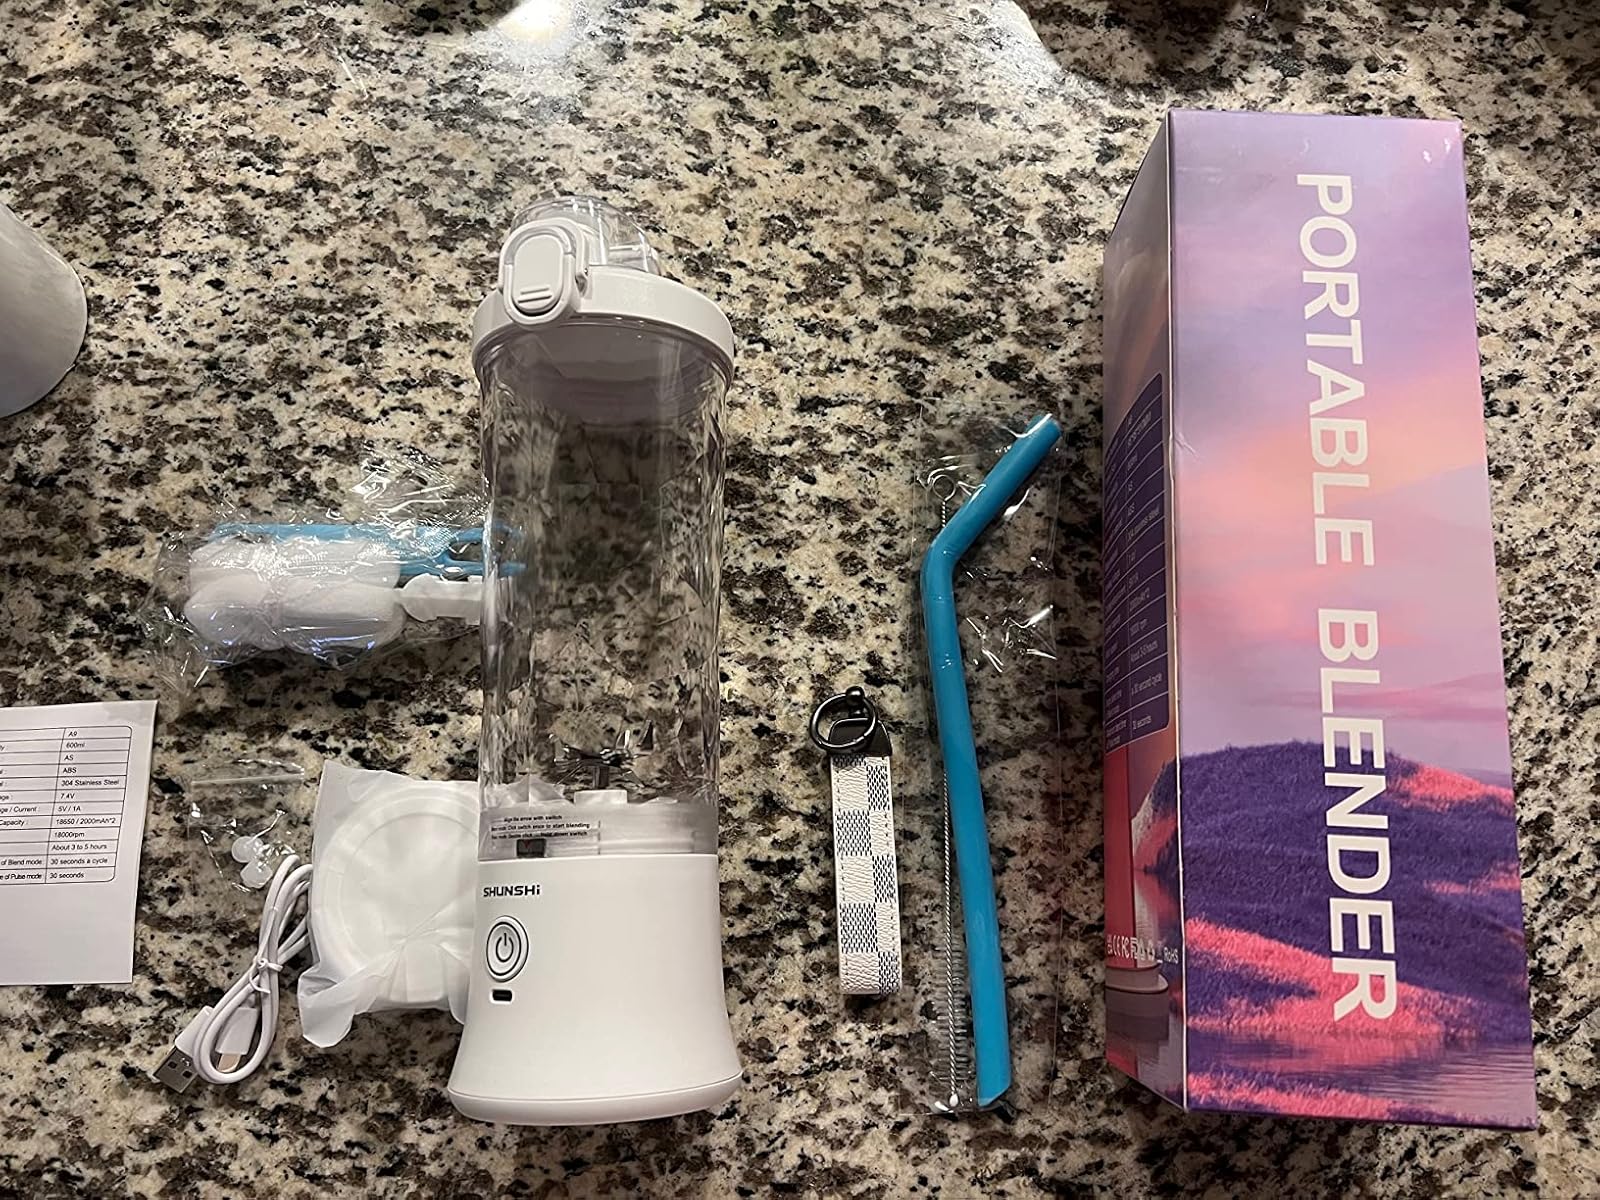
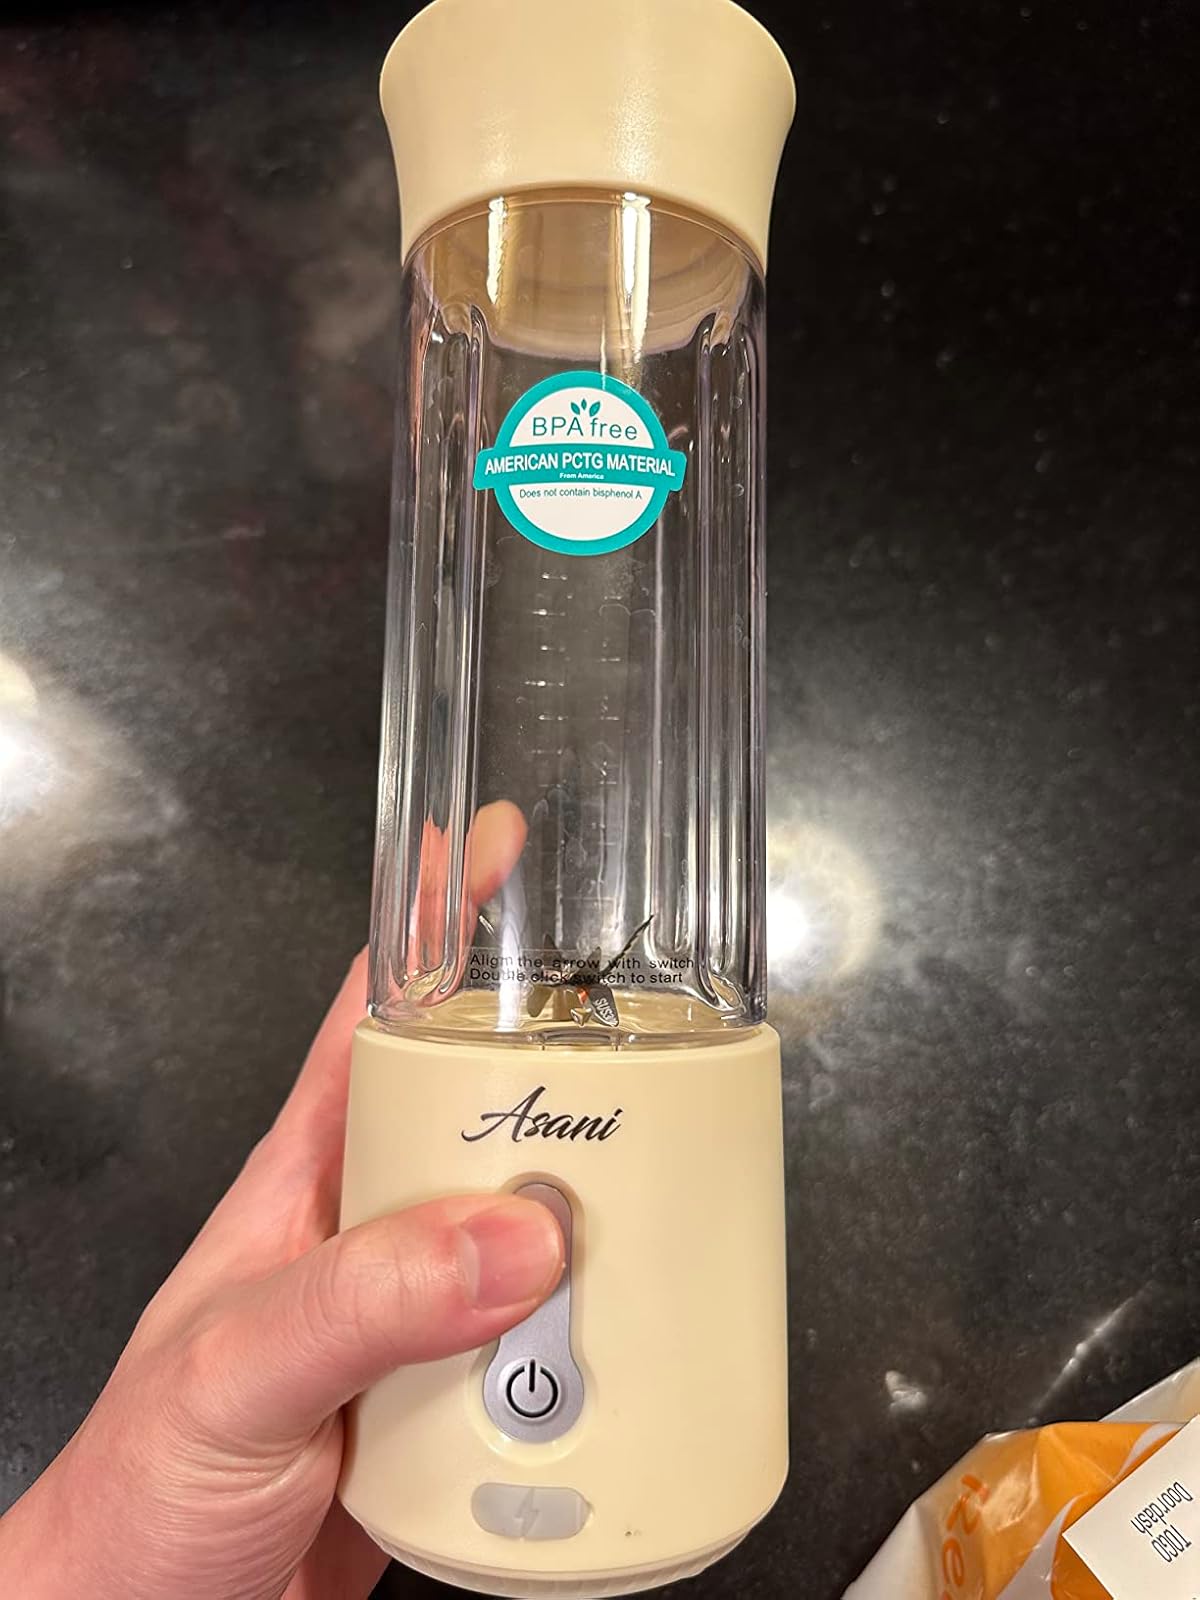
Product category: items_blender
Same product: no